Saab Automobile

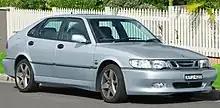
Saab 9-3 Evo

GM exercised its option to acquire the remaining Saab shares in 2000, spending US$125 million to turn the company into a wholly owned subsidiary.